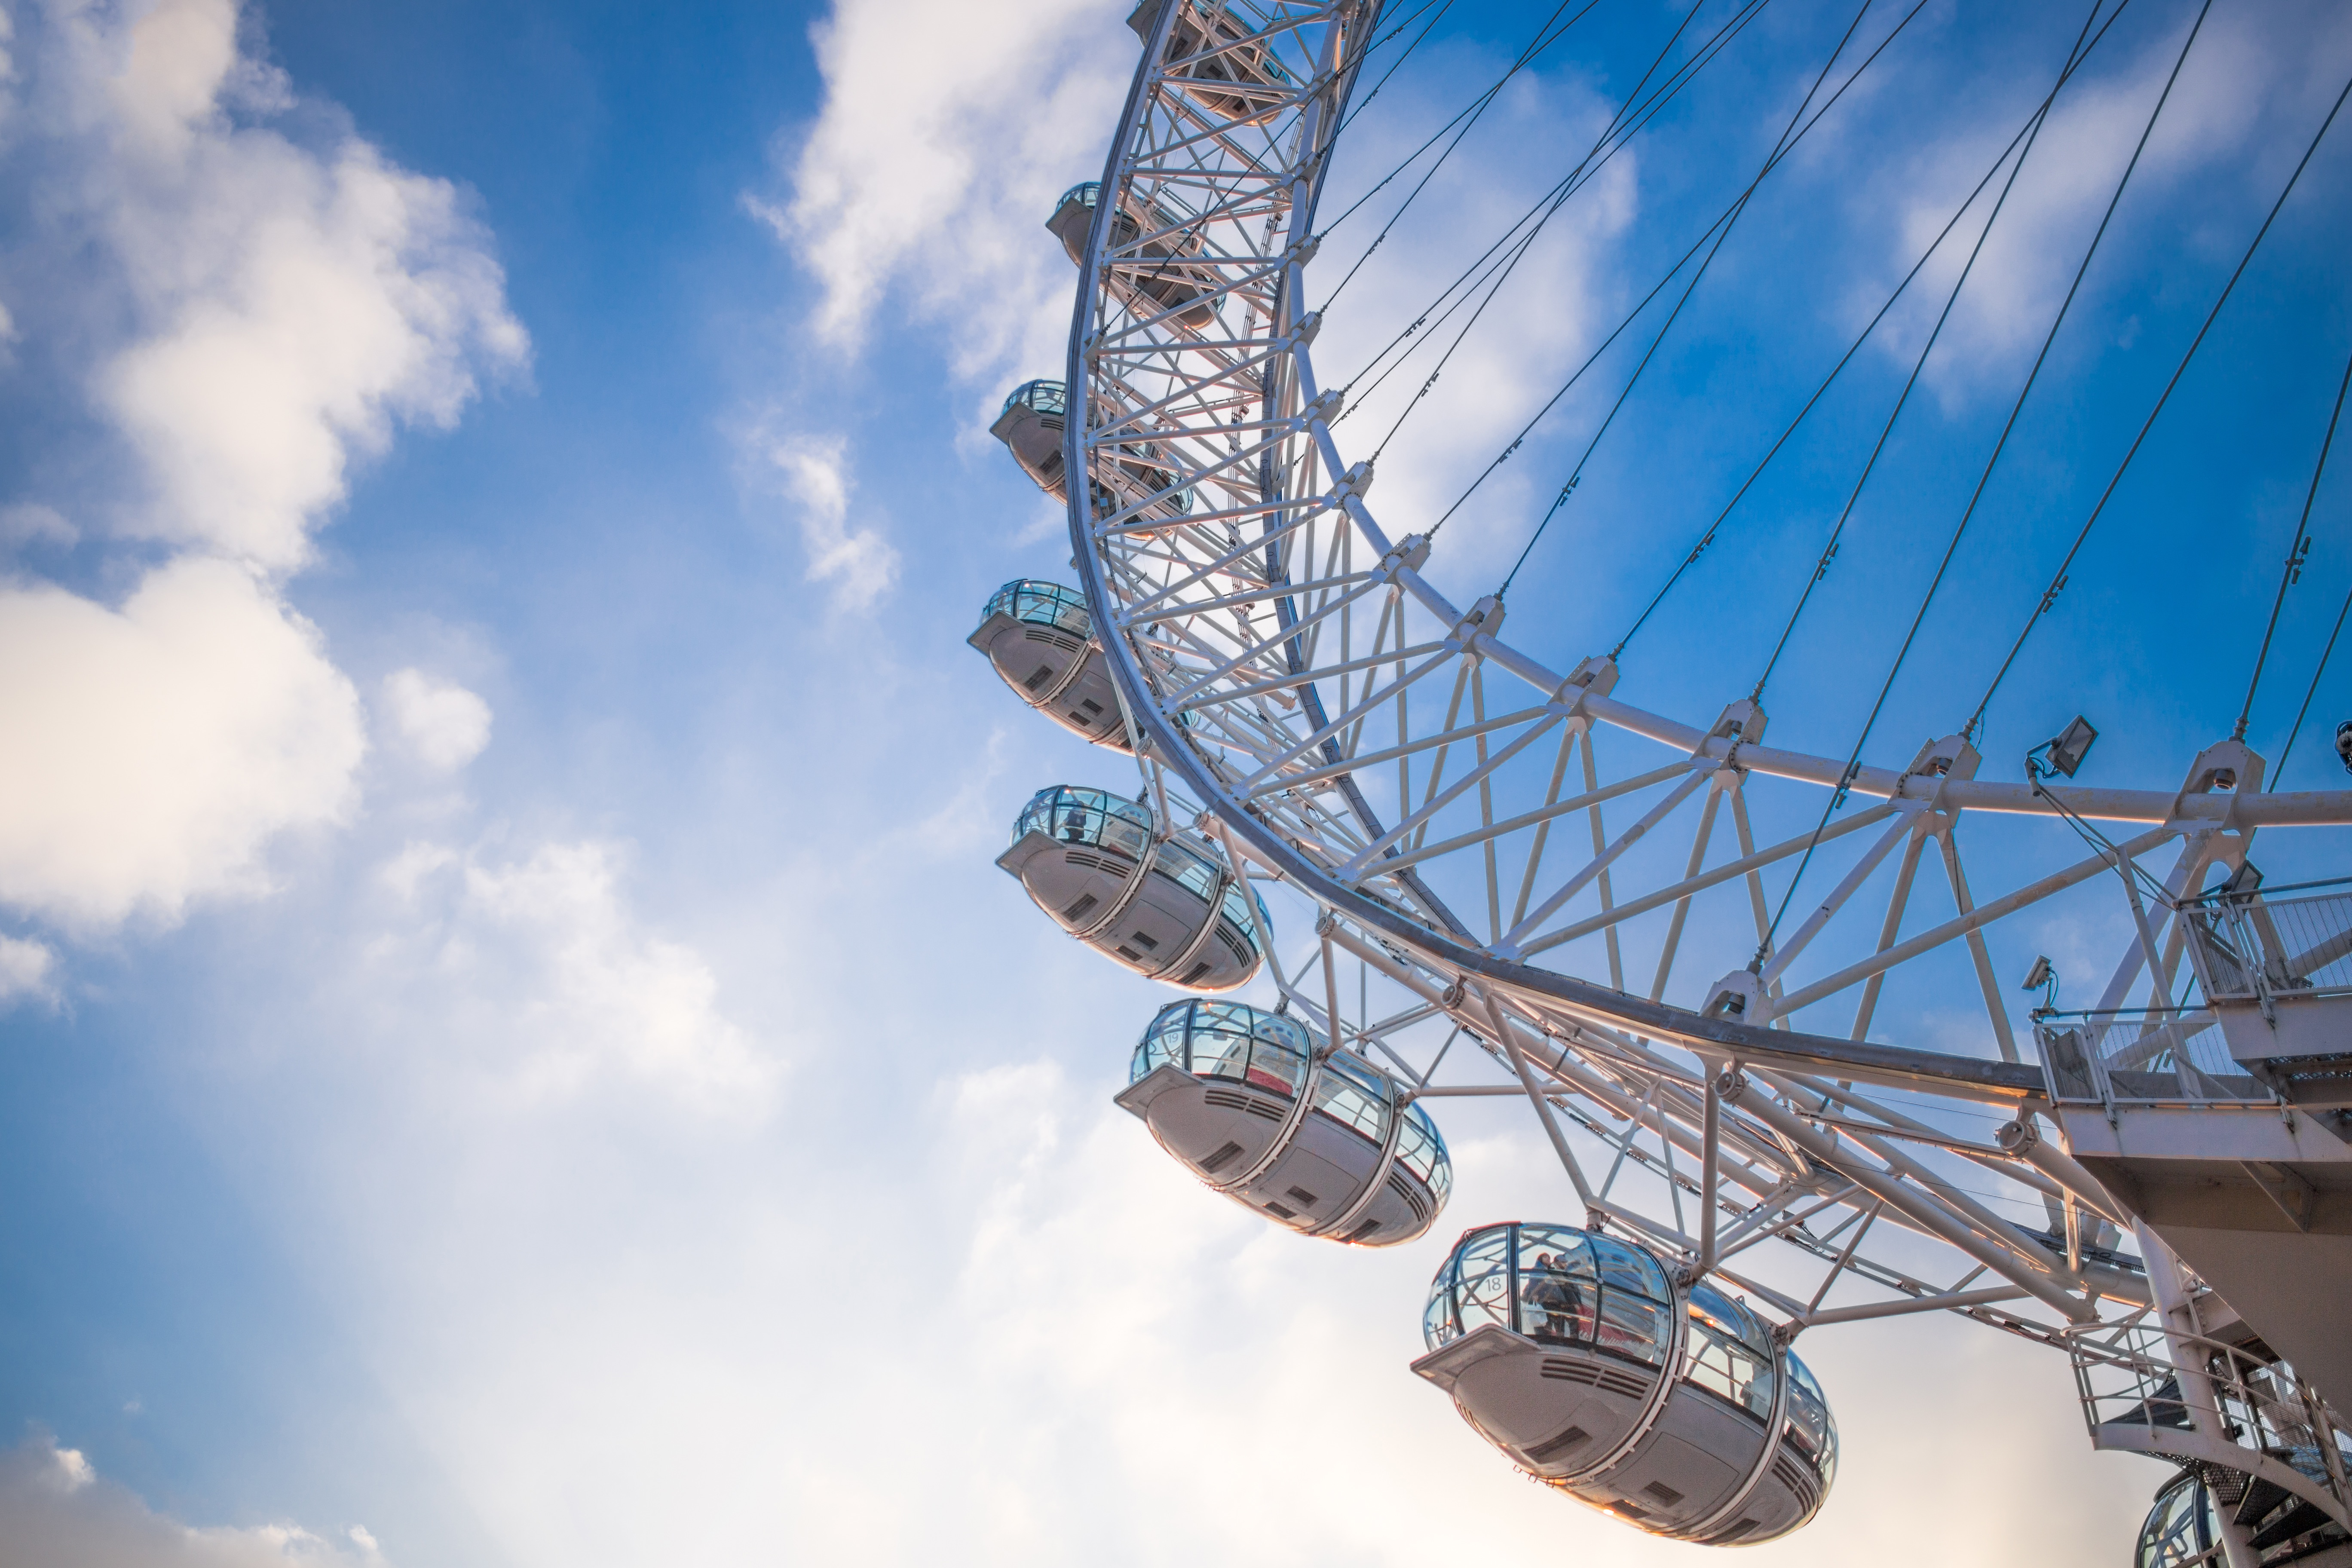
sky, recreation, vehicle, ferris wheel, amusement park, mast, park, blue, big wheel, themepark, tourist attraction, amusement ride, atmosphere of earth